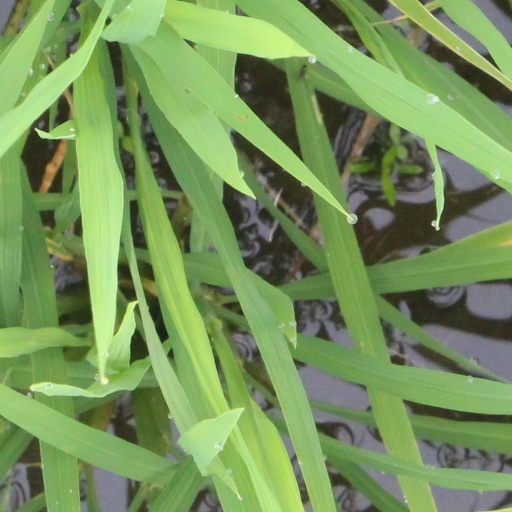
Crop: rice